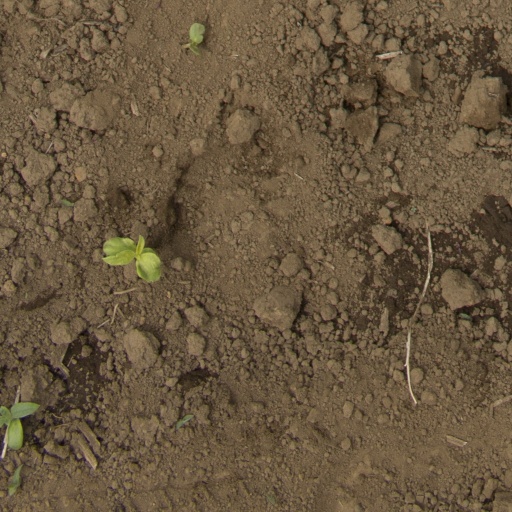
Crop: Jerusalem artichoke